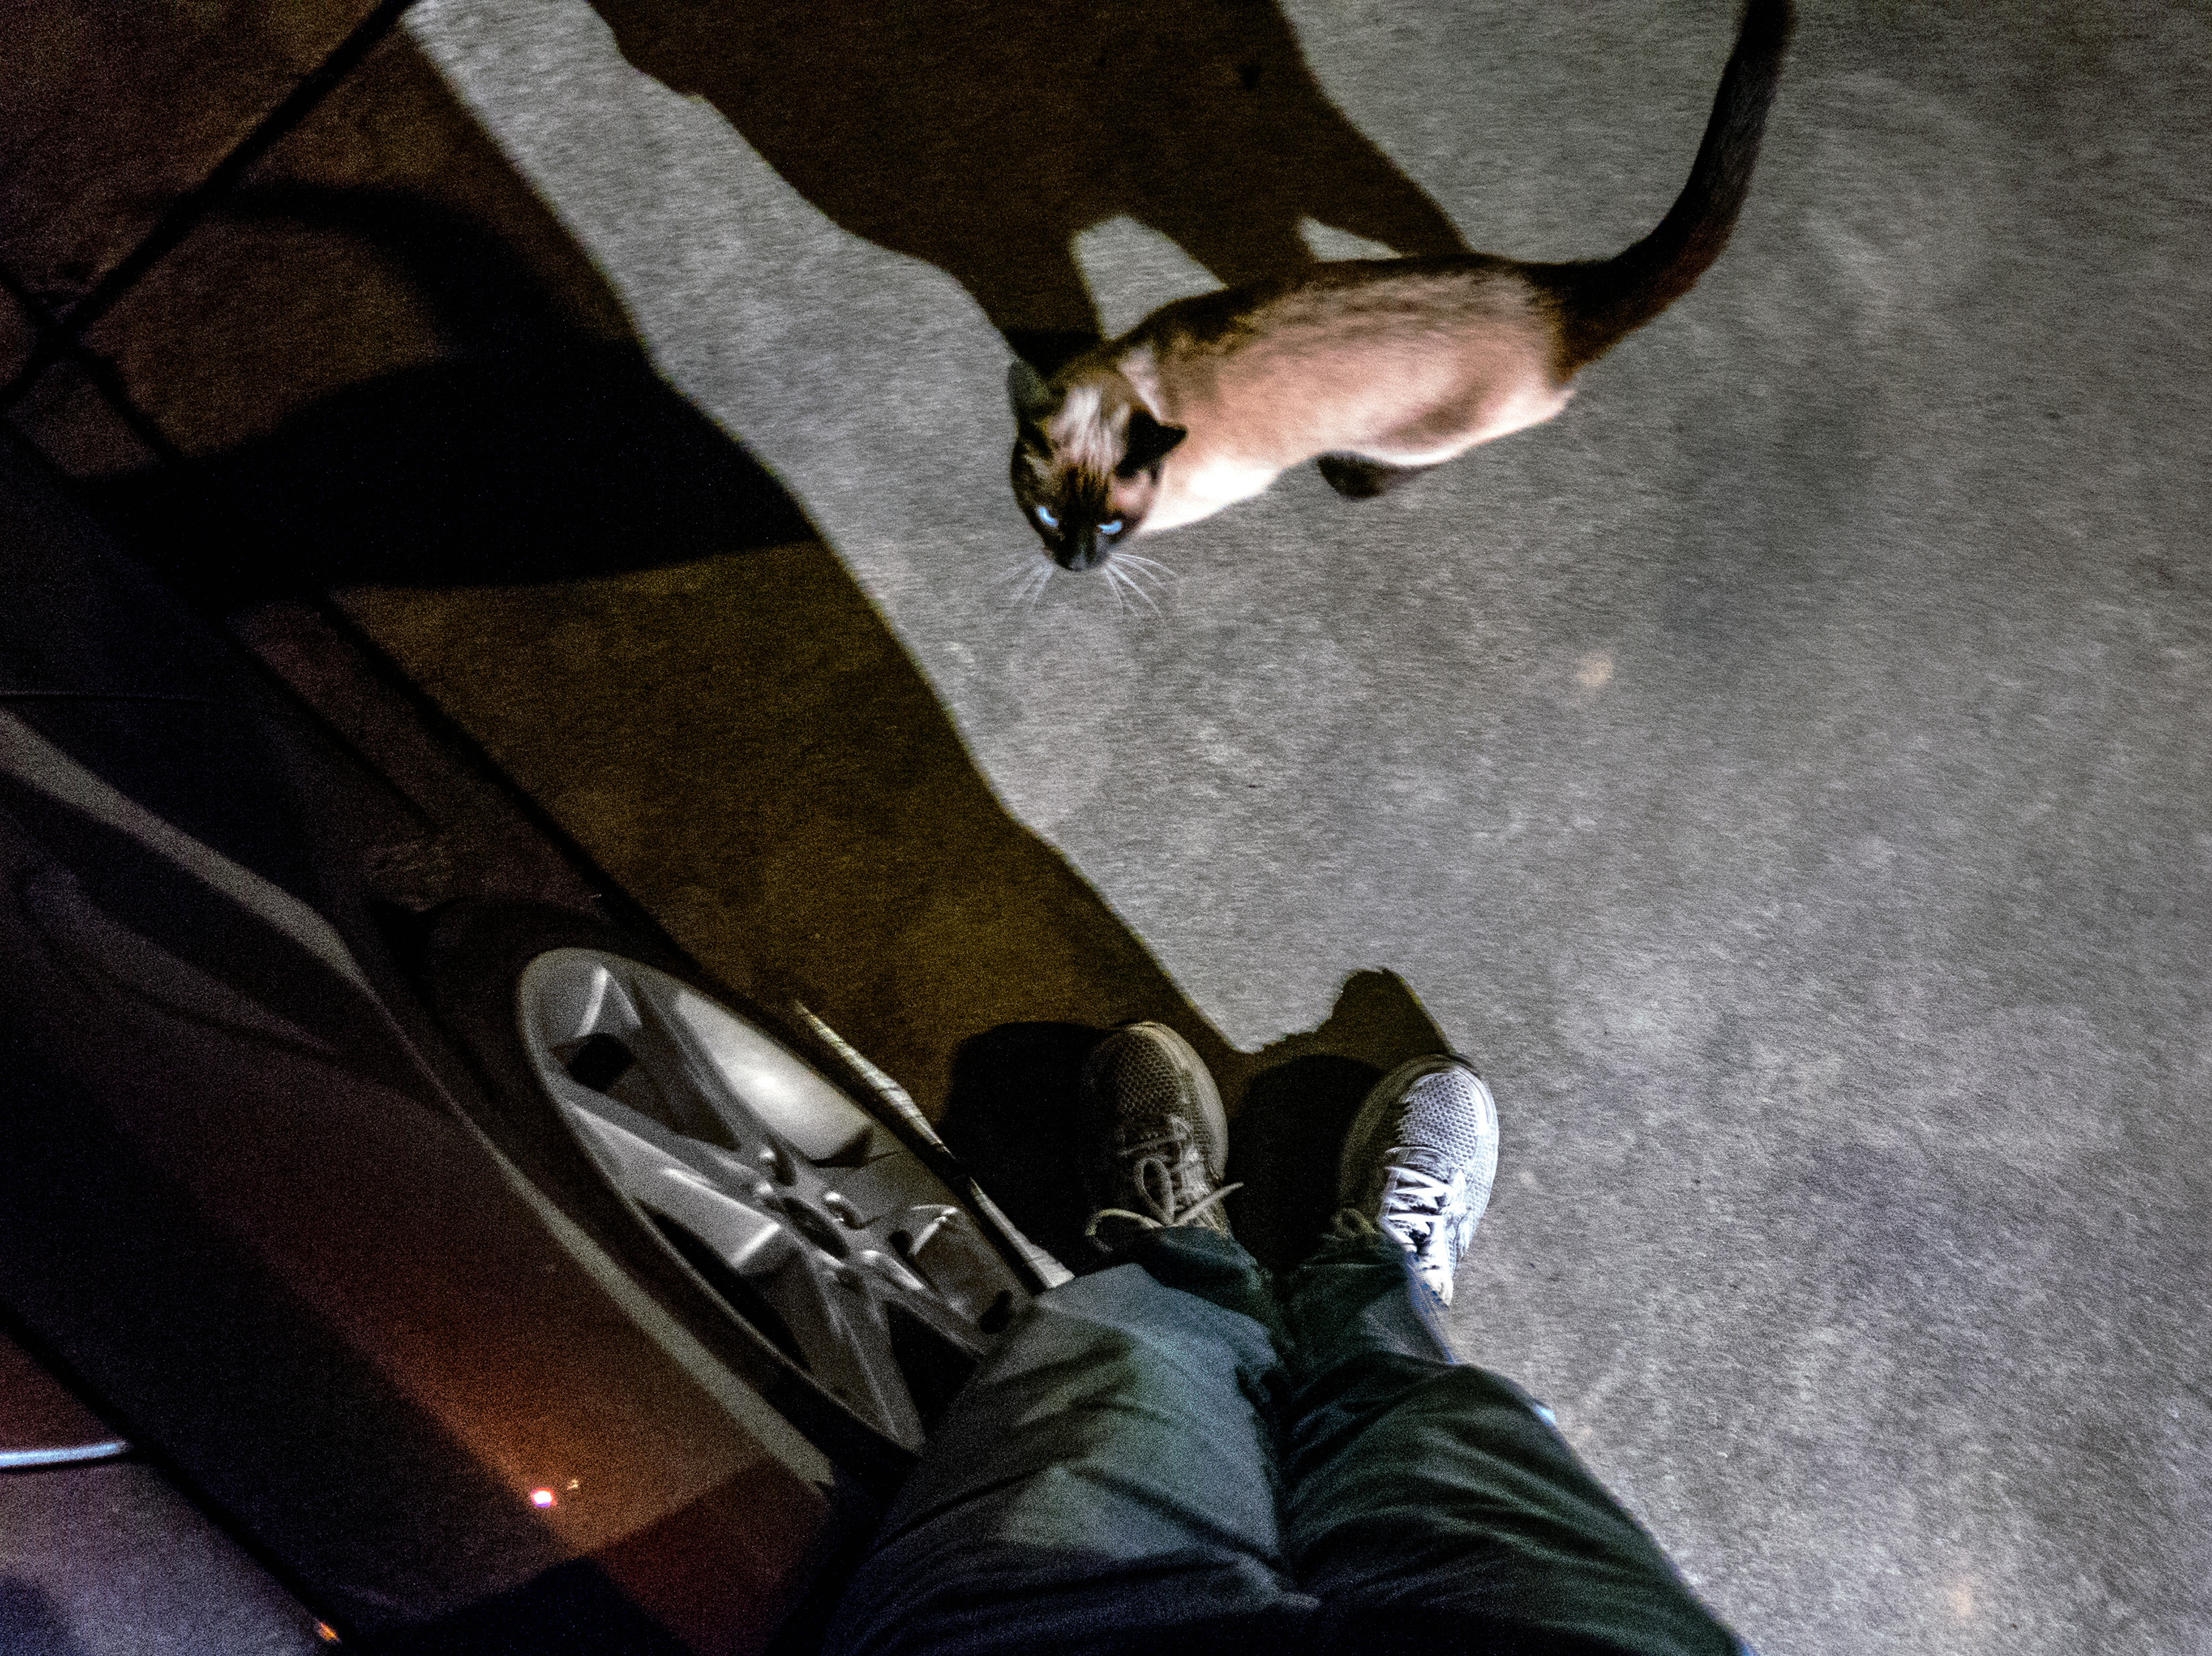
cat, mammal, 2013, feliscatus, 365, project365, siamese, whatswiththat, mycatisalwaysangry, small to medium sized cats, cat like mammal